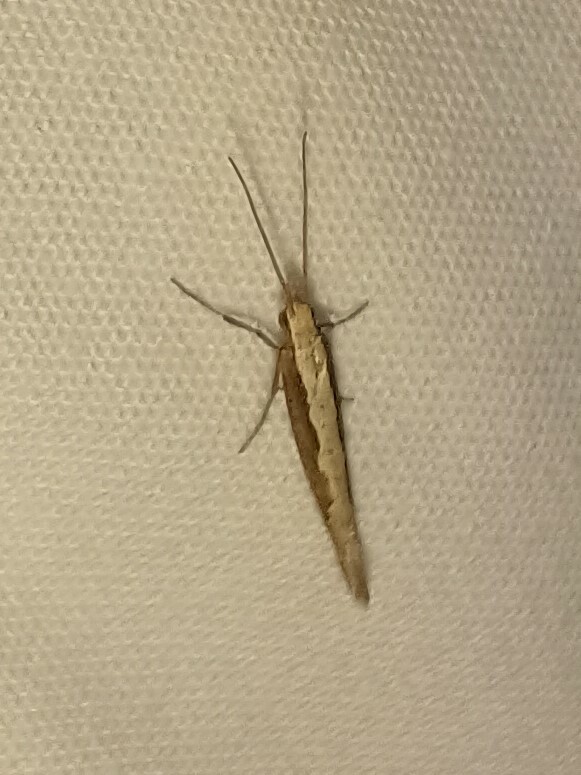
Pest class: diamondback_moth